Matías Suárez

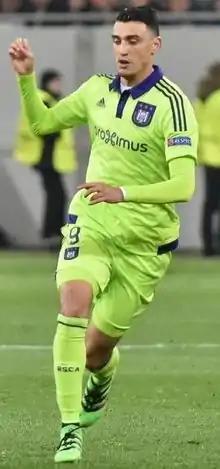
Suárez playing for Anderlecht in 2016

Matías Ezequiel Suárez (born 9 May 1988) is an Argentine professional footballer who plays as a forward.